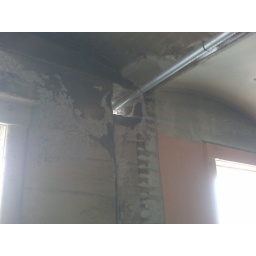
Steel columns in basement walls